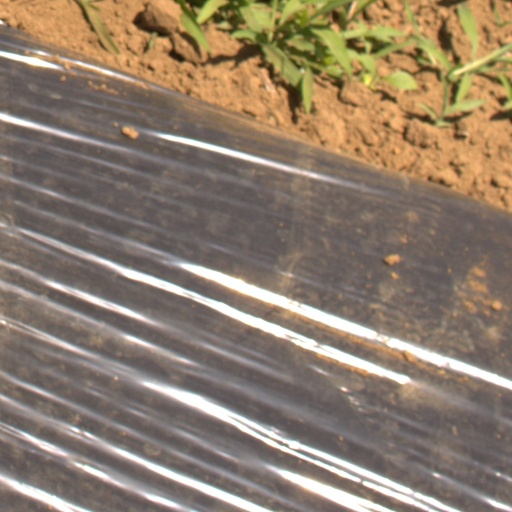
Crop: Jerusalem artichoke